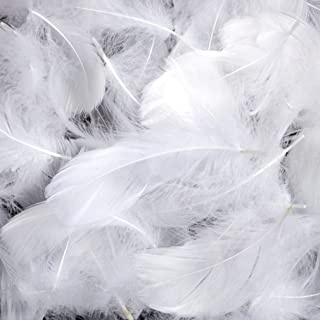
Totofy 600 Pieces White Feathers for Crafts,Feather Decorations Dreamcatcher Earrings Craft Festival Goose Feathers
PACKAGE: 600 pieces white feather SIZE: 8-12cm APPLICATION: Our feather worked great for a DIY handicrafts, dream catchers, bohemian style feather garland and crafts project DIY: The white feathers are a good material for DIY, and you can make a variety of good-looking crafts by them
Brand: Totofy
Category: Arts & Entertainment > Hobbies & Creative Arts > Arts & Crafts > Art & Crafting Materials > Embellishments & Trims > Feathers > Goose Feathers